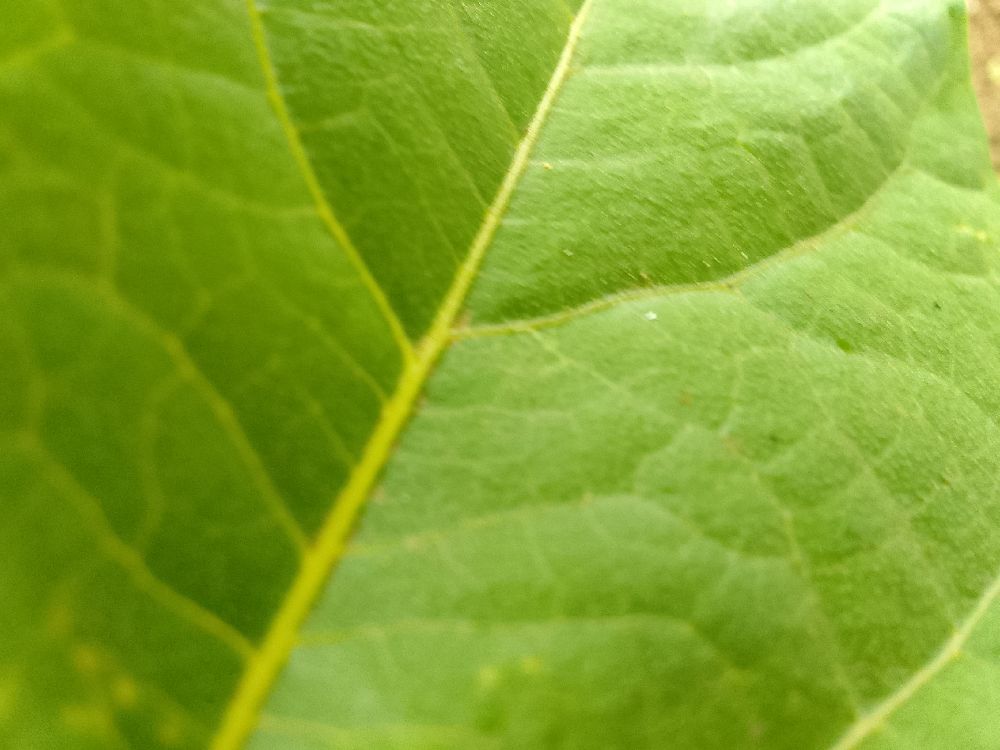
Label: healthy